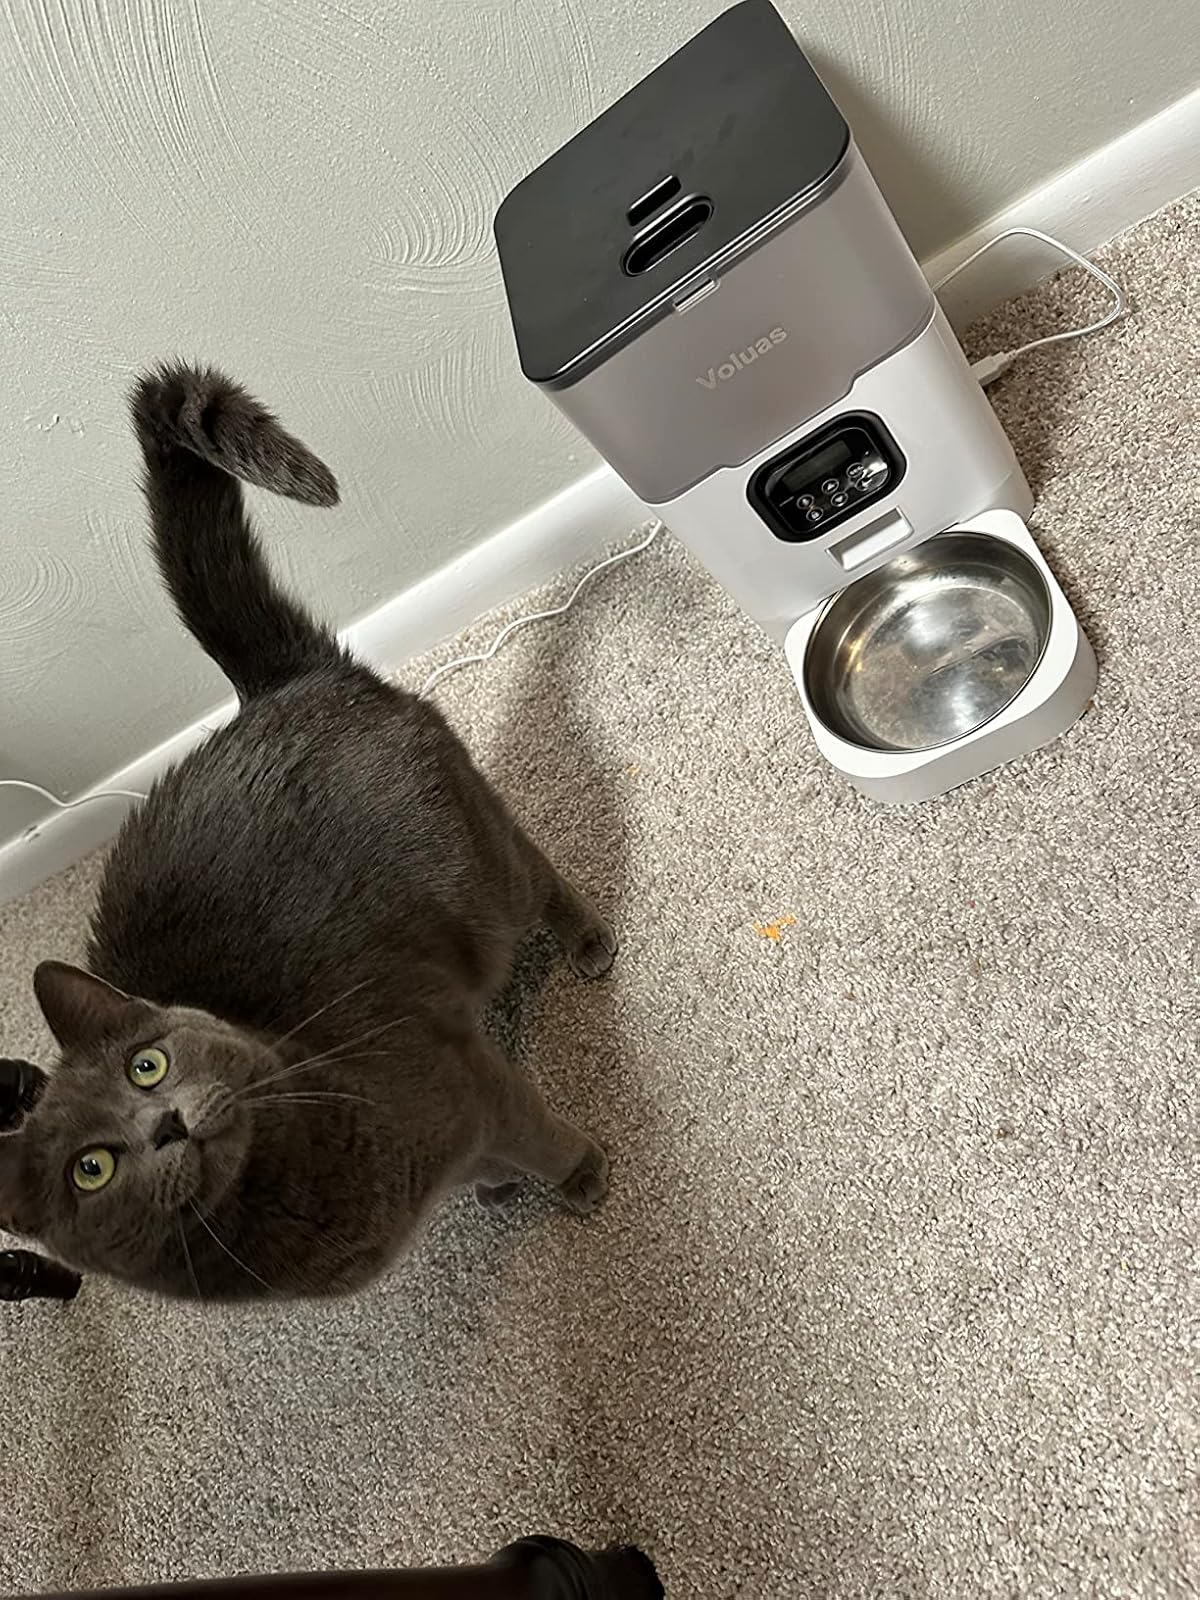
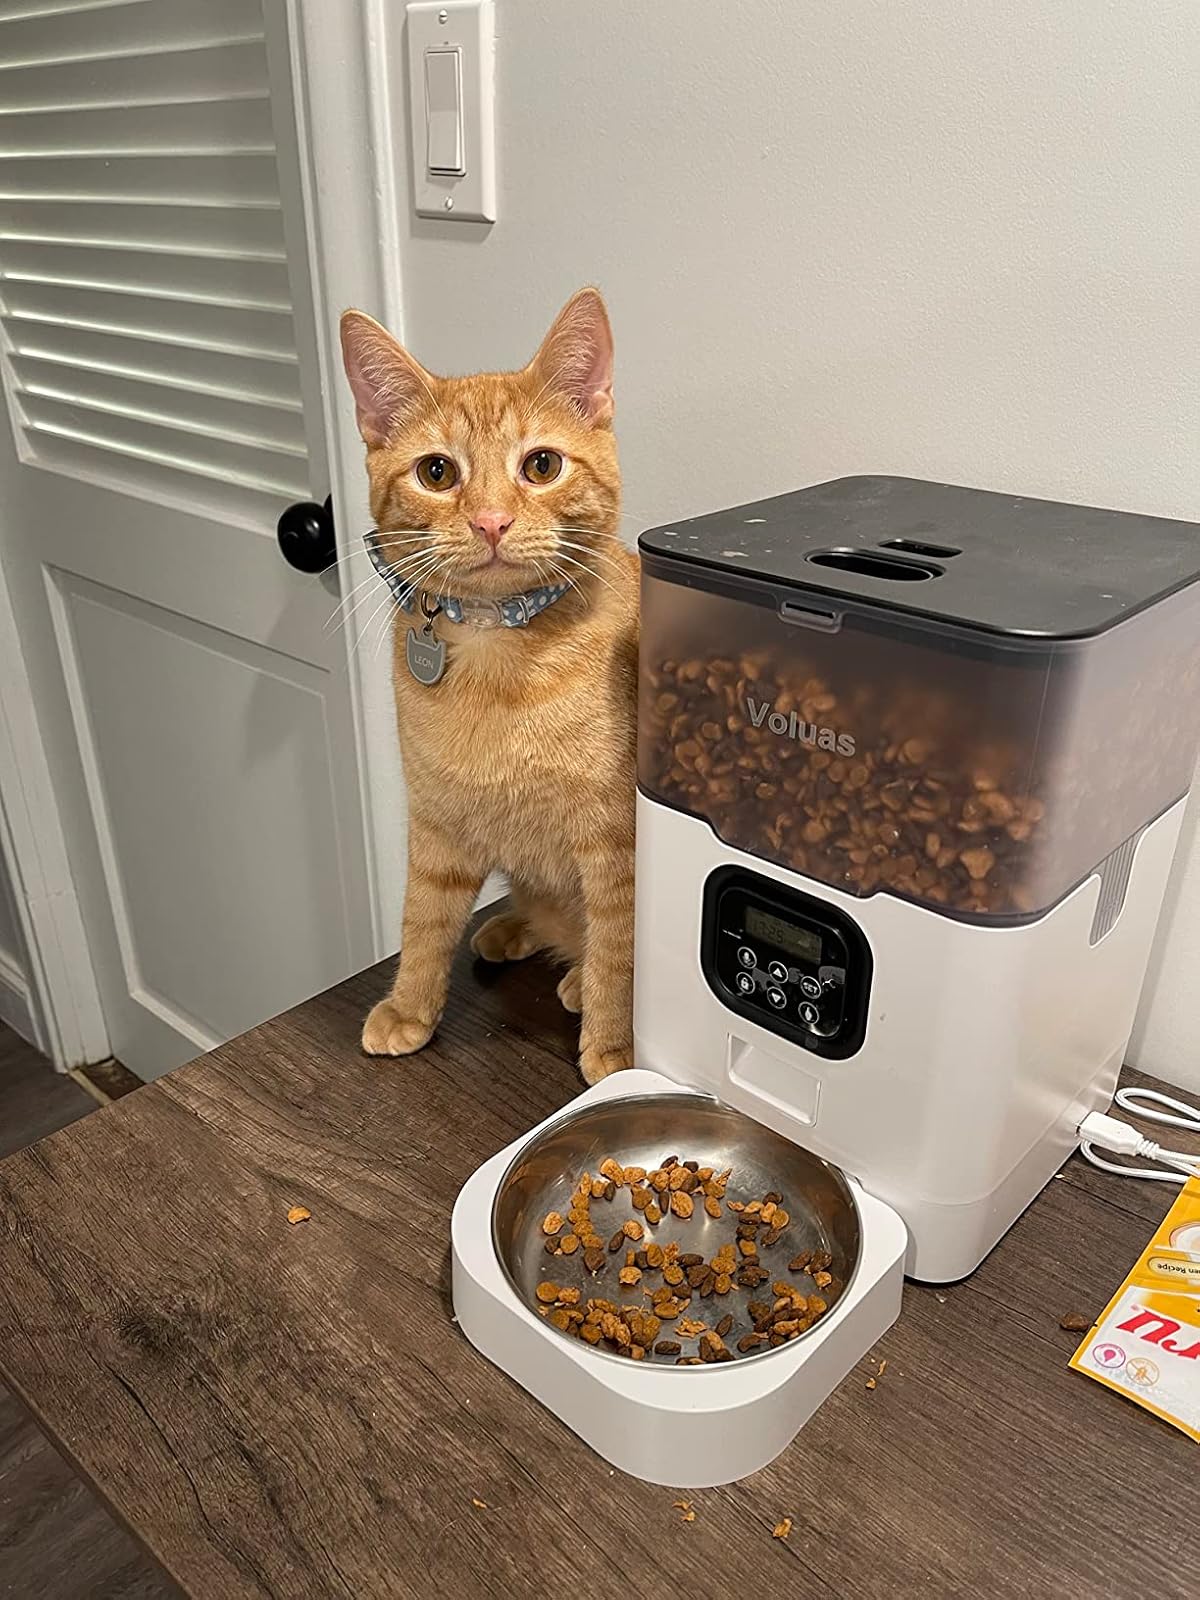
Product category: items_feeder
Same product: yes